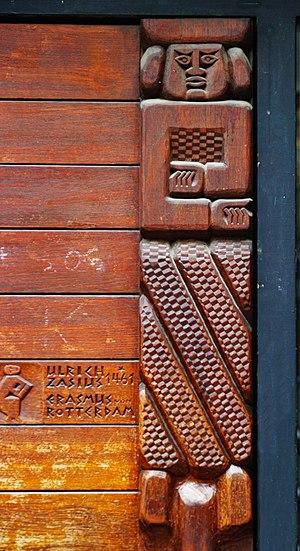
Ulrich Zasius, né en 1461 à Constance et mort le 24 novembre 1535 à Fribourg-en-Brisgau, est un juriste et humaniste allemand. Il est considéré comme l'un des plus éminents juristes au tournant du Moyen Âge et de la Renaissance. Il avait une correspondance épistolaire suivie avec de nombreux humanistes de son temps, et notamment avec Érasme qu'il a rencontré en 1518 pour la première fois.